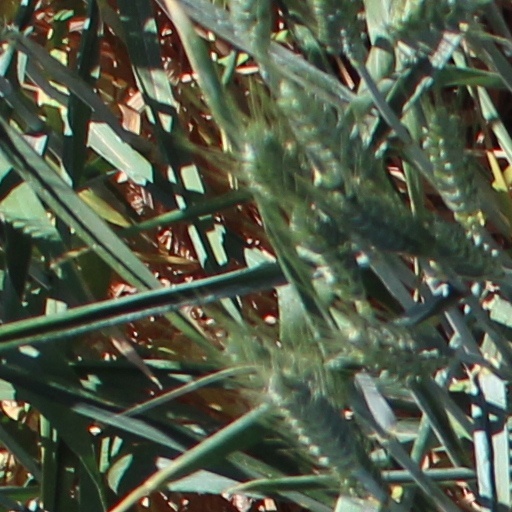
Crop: wheat